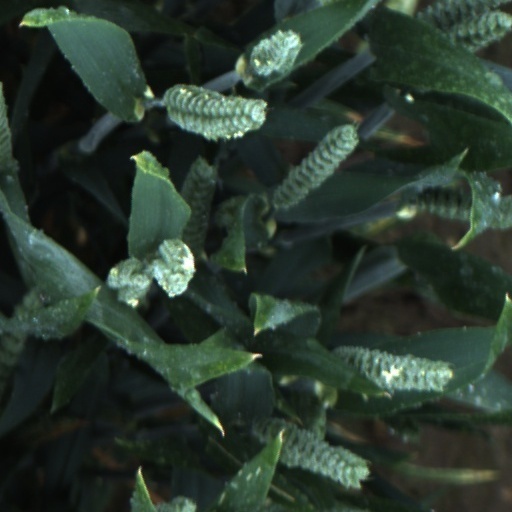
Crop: wheat